Kings Meadow Island

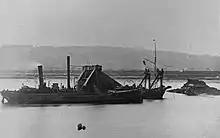
The dredging of Kings Meadow Island

Kings Meadow Island (alternatively King's Meadow Island, or Kingsmeadow Island) was a flat island in the River Tyne in Northumberland, between Elswick on the north bank and Dunston on the south, near Gateshead, England. A smaller island, Little Annie lay nearby to the southwest whilst the two Clarenee Islands lay to the north of the east end of Kings Meadow. The islands were removed by dredging between 1862 and 1887 by the Tyne Improvement Commission, to make it easier for river traffic to pass.